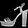
Label: Sandal